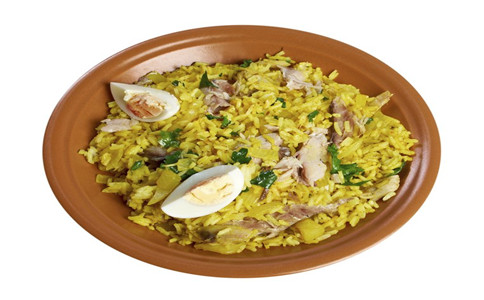
Label: trash